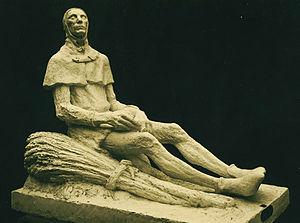
Jacques Bonhomme est le nom attribué par Jean Froissart à Guillaume Caillet ou Callet. On trouve aussi Guillaume Carle, Cale ou Karle.
L'histoire sur le territoire de la future Picardie, créée à la fin du XVᵉ siècle, remonte au Paléolithique, époque où les hommes de la Préhistoire s'installèrent sur les terrasses alluviales de la vallée de la Somme. Elle se poursuivit au Néolithique, époque où l'on se sédentarisa et cultiva la terre. À l'âge du fer, les Celtes vinrent s'installer dans cette région puis ce fut la conquête romaine et l'entrée de ce territoire dans l'histoire écrite. Avec les invasions barbares du Vᵉ siècle, une nouvelle période commença, le Moyen Âge, mais ce n'est qu'à la fin du XIᵉ siècle que le mot « Picard » apparut pour la première fois dans un texte : Guillaume le Picard mourut au cours de la Première croisade, en 1098. « Picard » désigna des hommes avant de désigner un territoire. Au XIIIᵉ siècle, il y avait une « nation picarde » à l'Université de Paris.
Victor Edmond Nicolas, né à Brignoles le 2 février 1906 et mort à Montmeyan le 16 juillet 1979, est un sculpteur français.